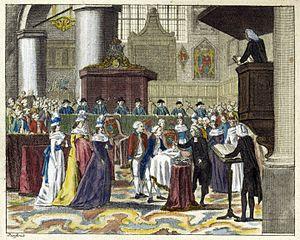
Baptême du prince Guillaume Frederick George, plus tard le roi Guillaume II des Pays-Bas, le 28 Décembre 1792. Dans la Grande Église à La Haye. Español: El bautismo del príncipe Guillermo Federico Jorge, más tarde el rey Guillermo II de los Países Bajos, 28 de diciembre de 1792. En la Gran Iglesia en La Haya.